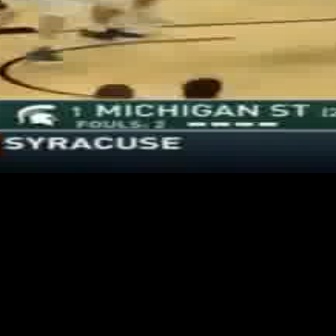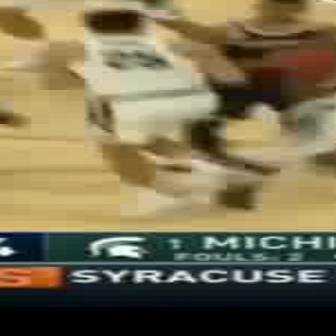
  Please identify the target specified by the bounding box [151,77,245,170] in the first image and locate it in the second image. Return the coordinates in [x_min,y_min,x_max,y_max] format.
Answer: [34,7,243,215]